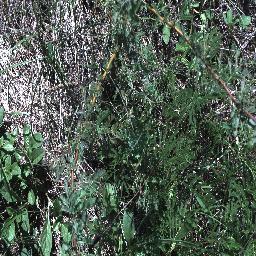
Label: negative